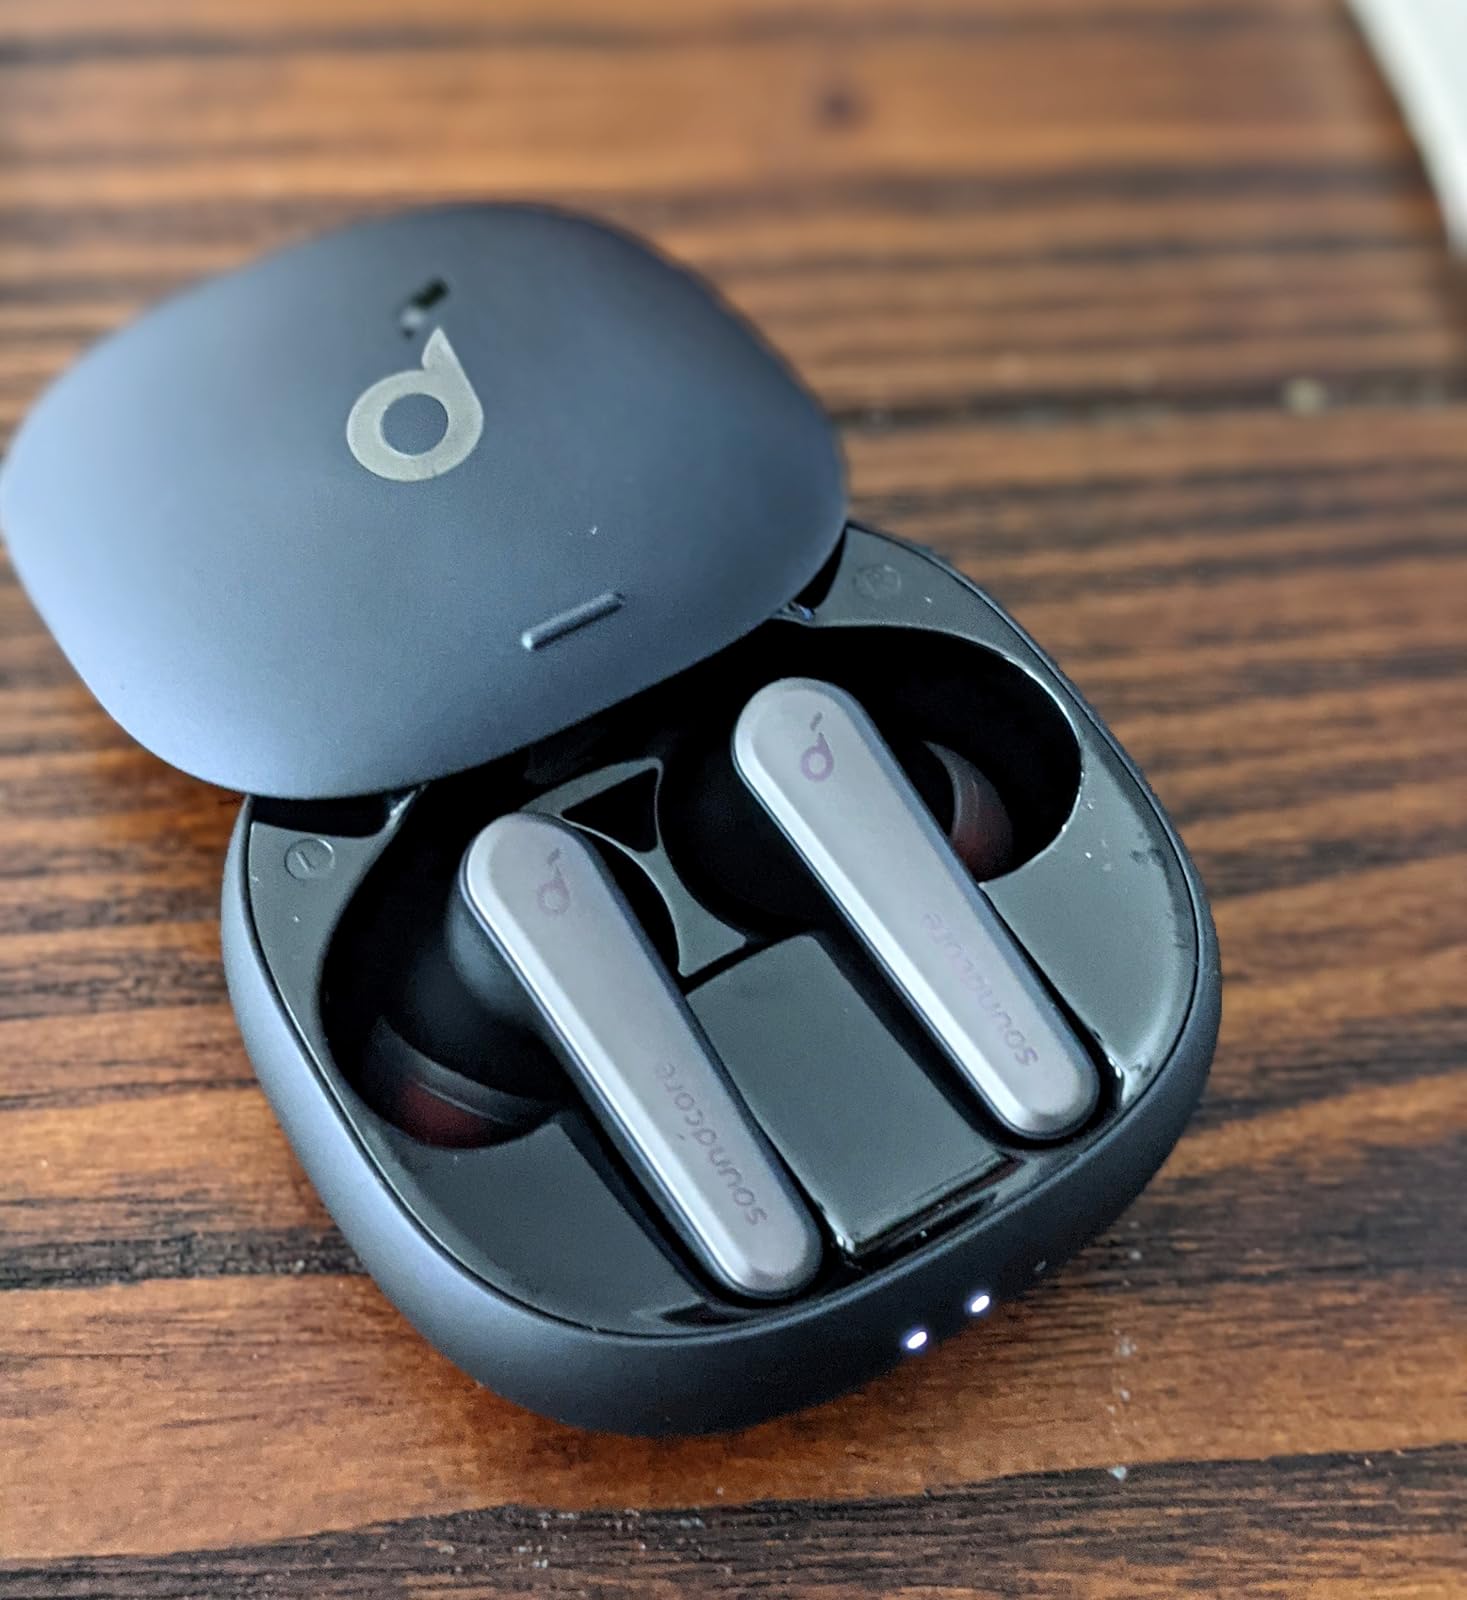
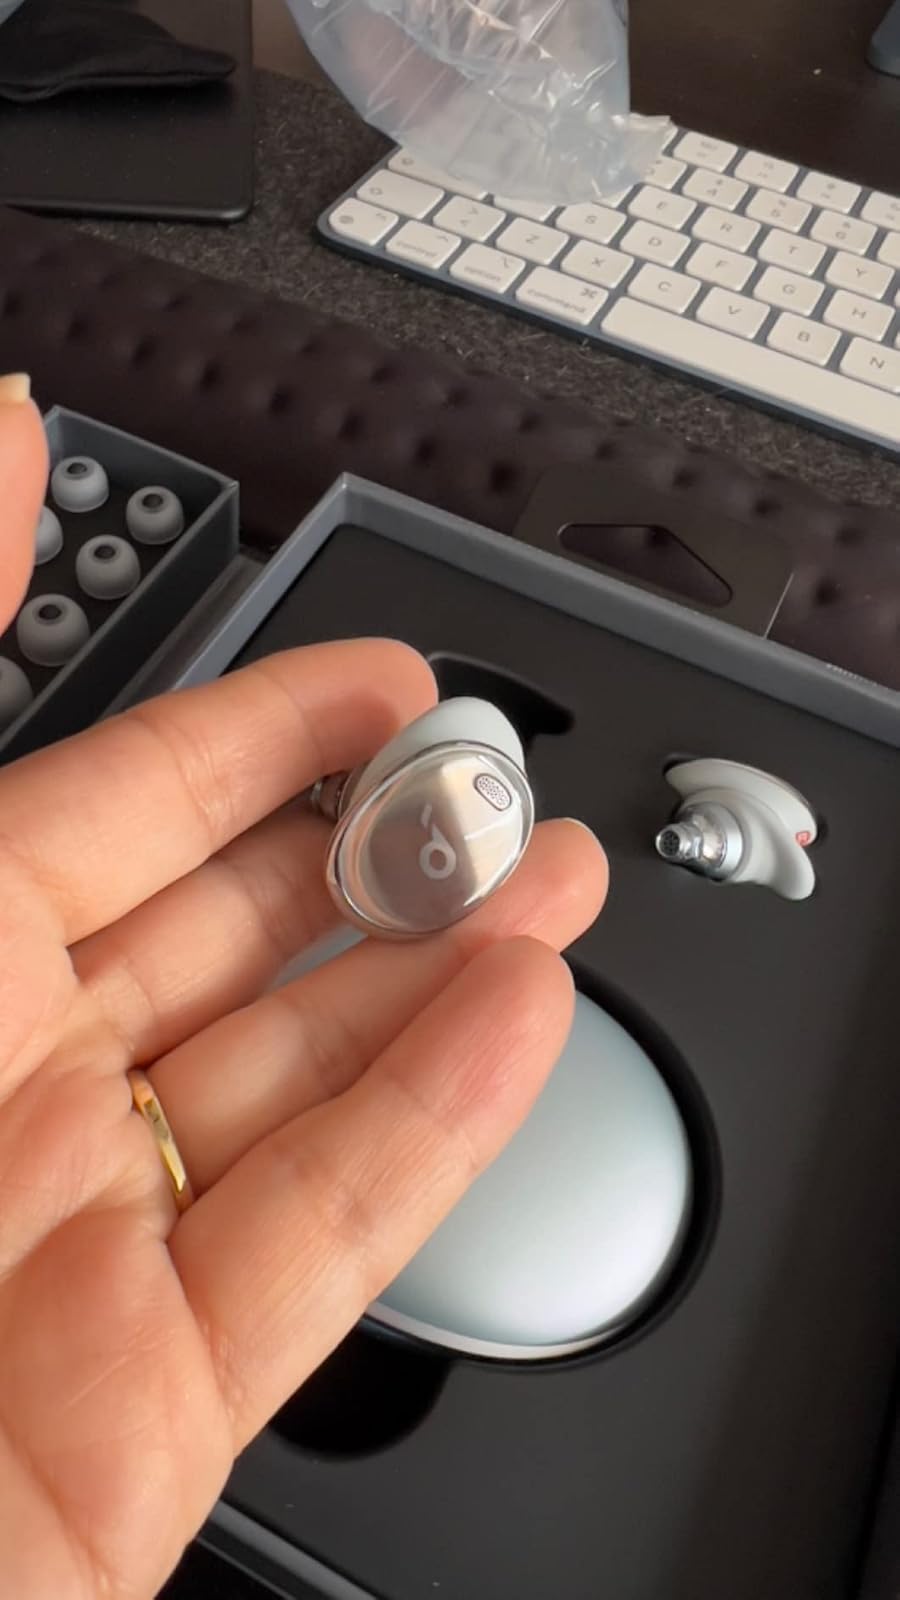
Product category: earbuds
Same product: no